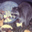
Label: raccoon